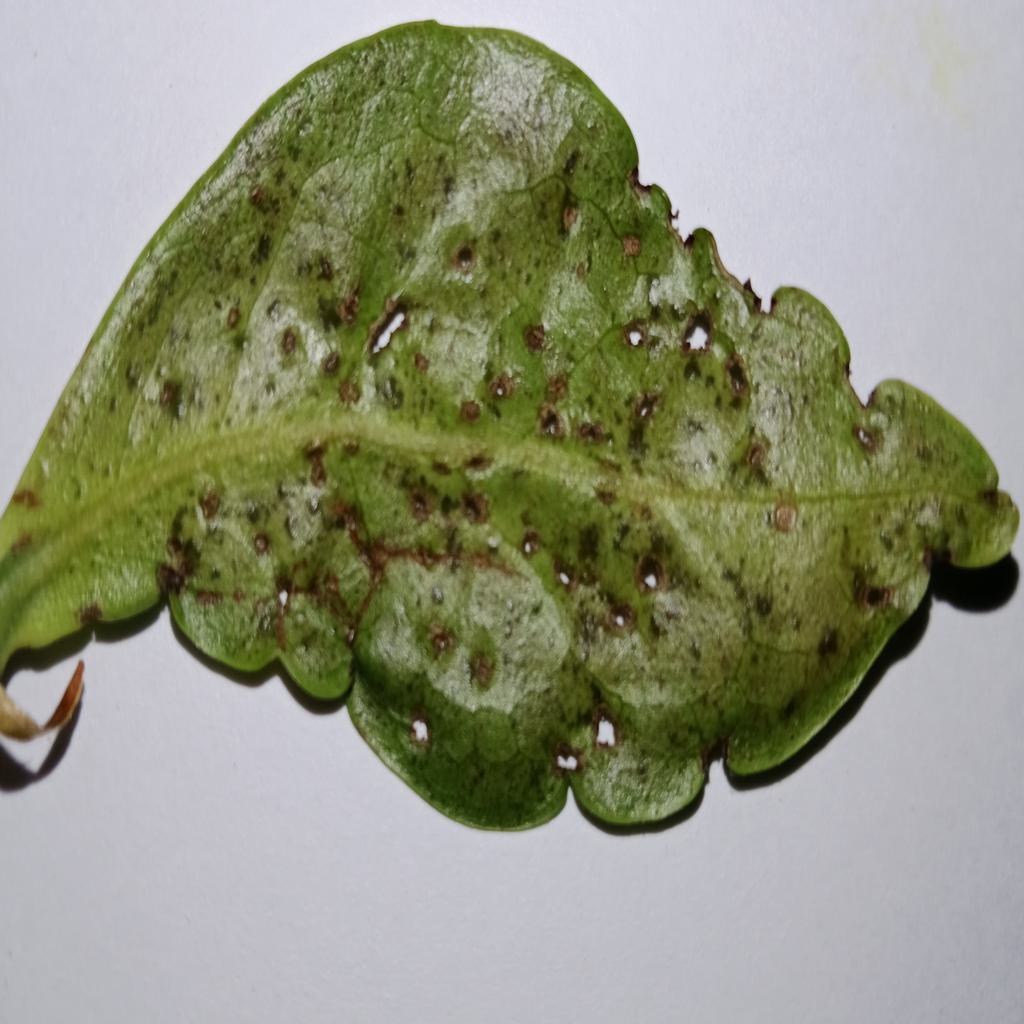
Label: Tea red scab